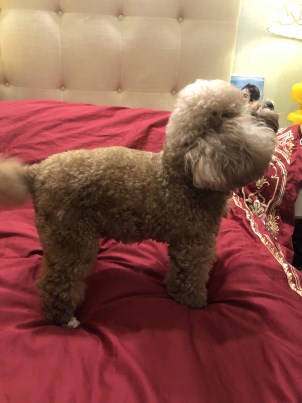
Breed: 2925-n000114-toy_poodle